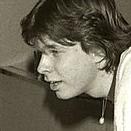
Age: 25